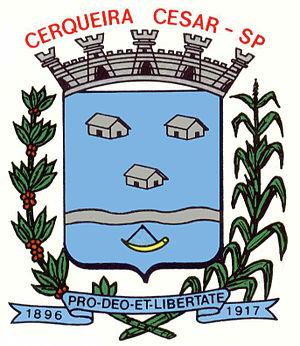
Cerqueira César est une municipalité brésilienne de l'État de São Paulo et la Microrégion d'Avaré.